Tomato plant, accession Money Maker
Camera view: vertical (180 deg); turntable rotation: 150 degrees
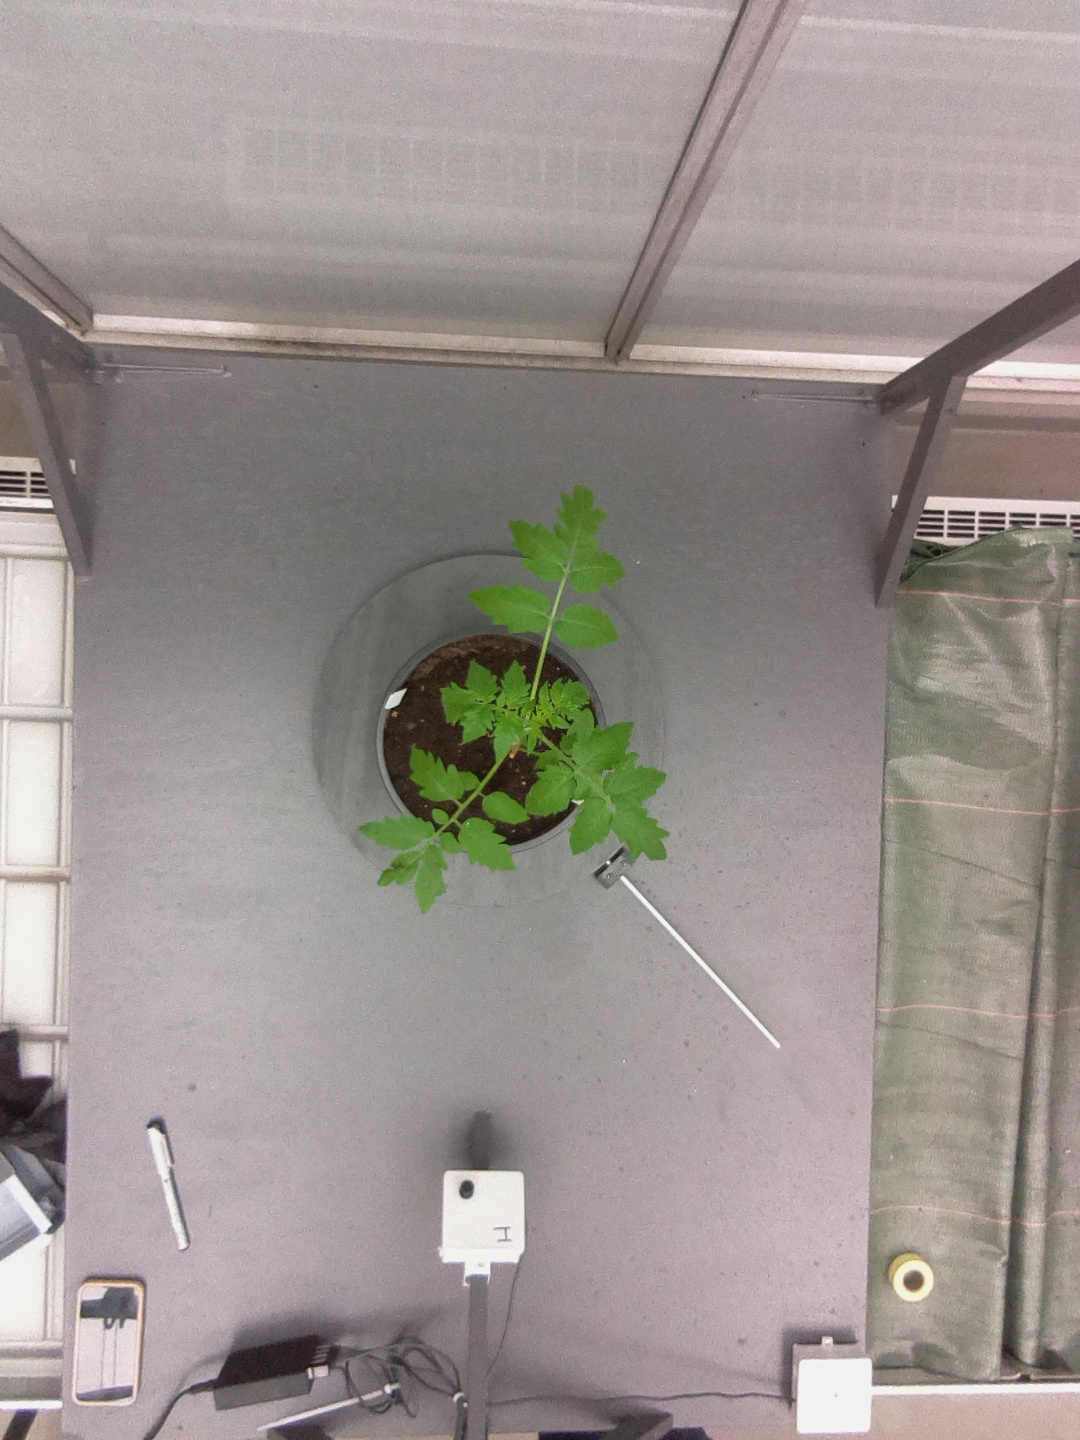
BBCH growth stage 13: 6 of true leaves visible